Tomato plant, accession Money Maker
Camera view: vertical (180 deg); turntable rotation: 240 degrees
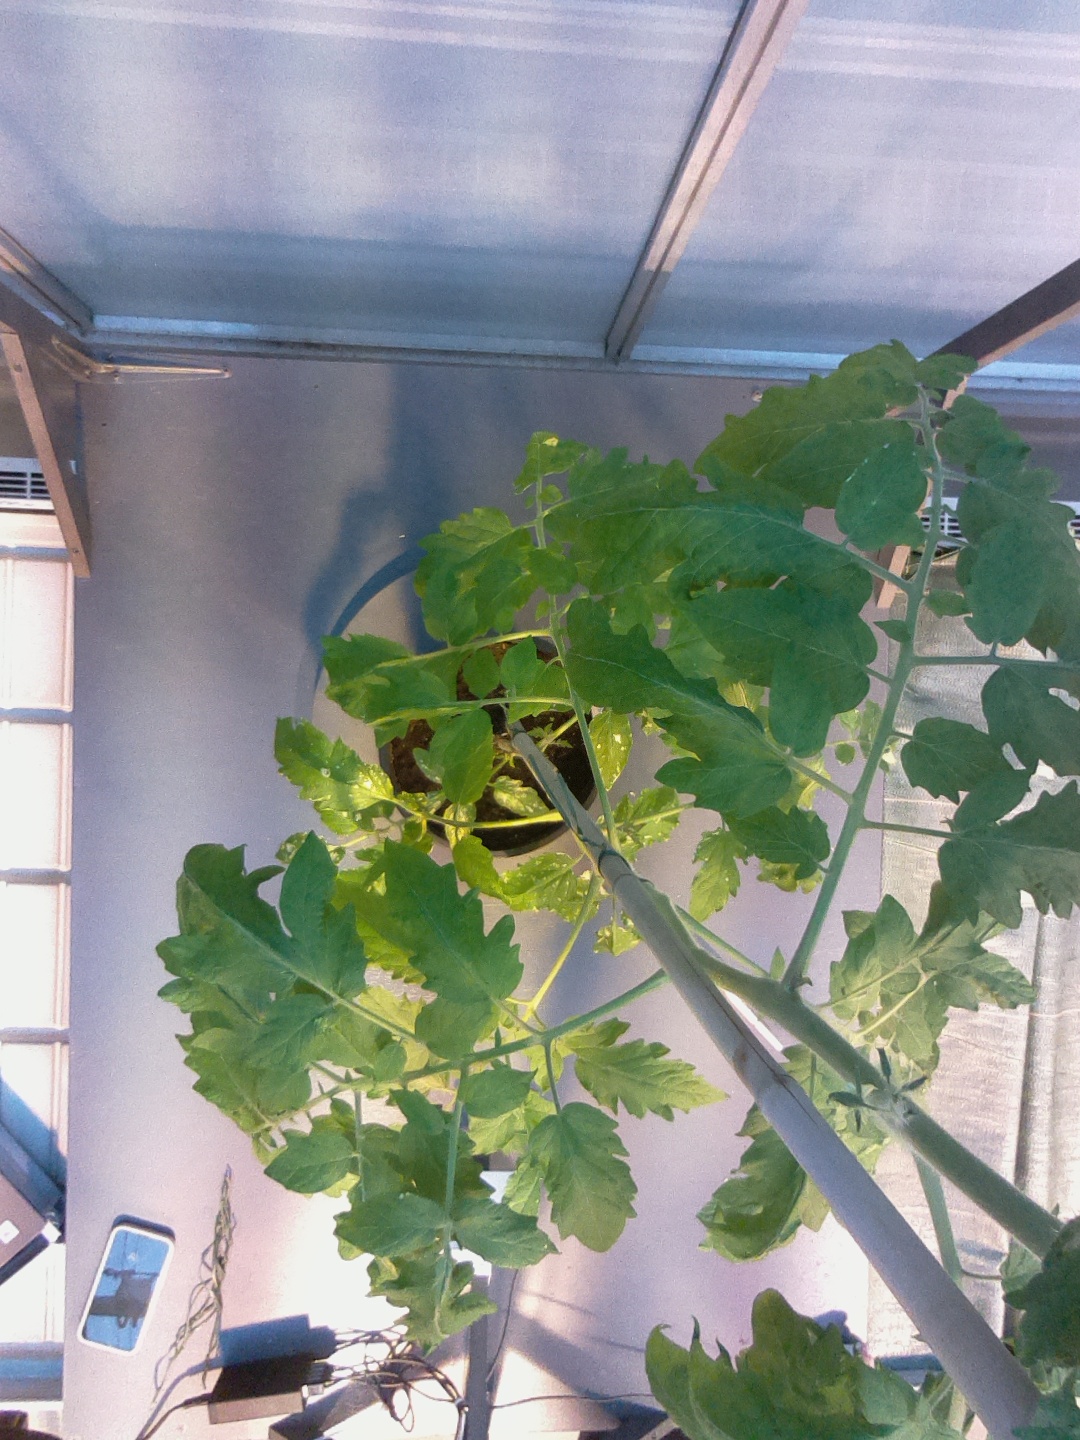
BBCH growth stage 55: 5 inflorescences visible